Karl Goldmark

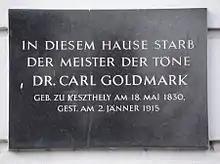
Memorial for Goldmark in Vienna

Karl Goldmark (born Károly Goldmark, Keszthely, 18 May 1830 – Vienna, 2 January 1915) was a Hungarian-born Viennese composer.